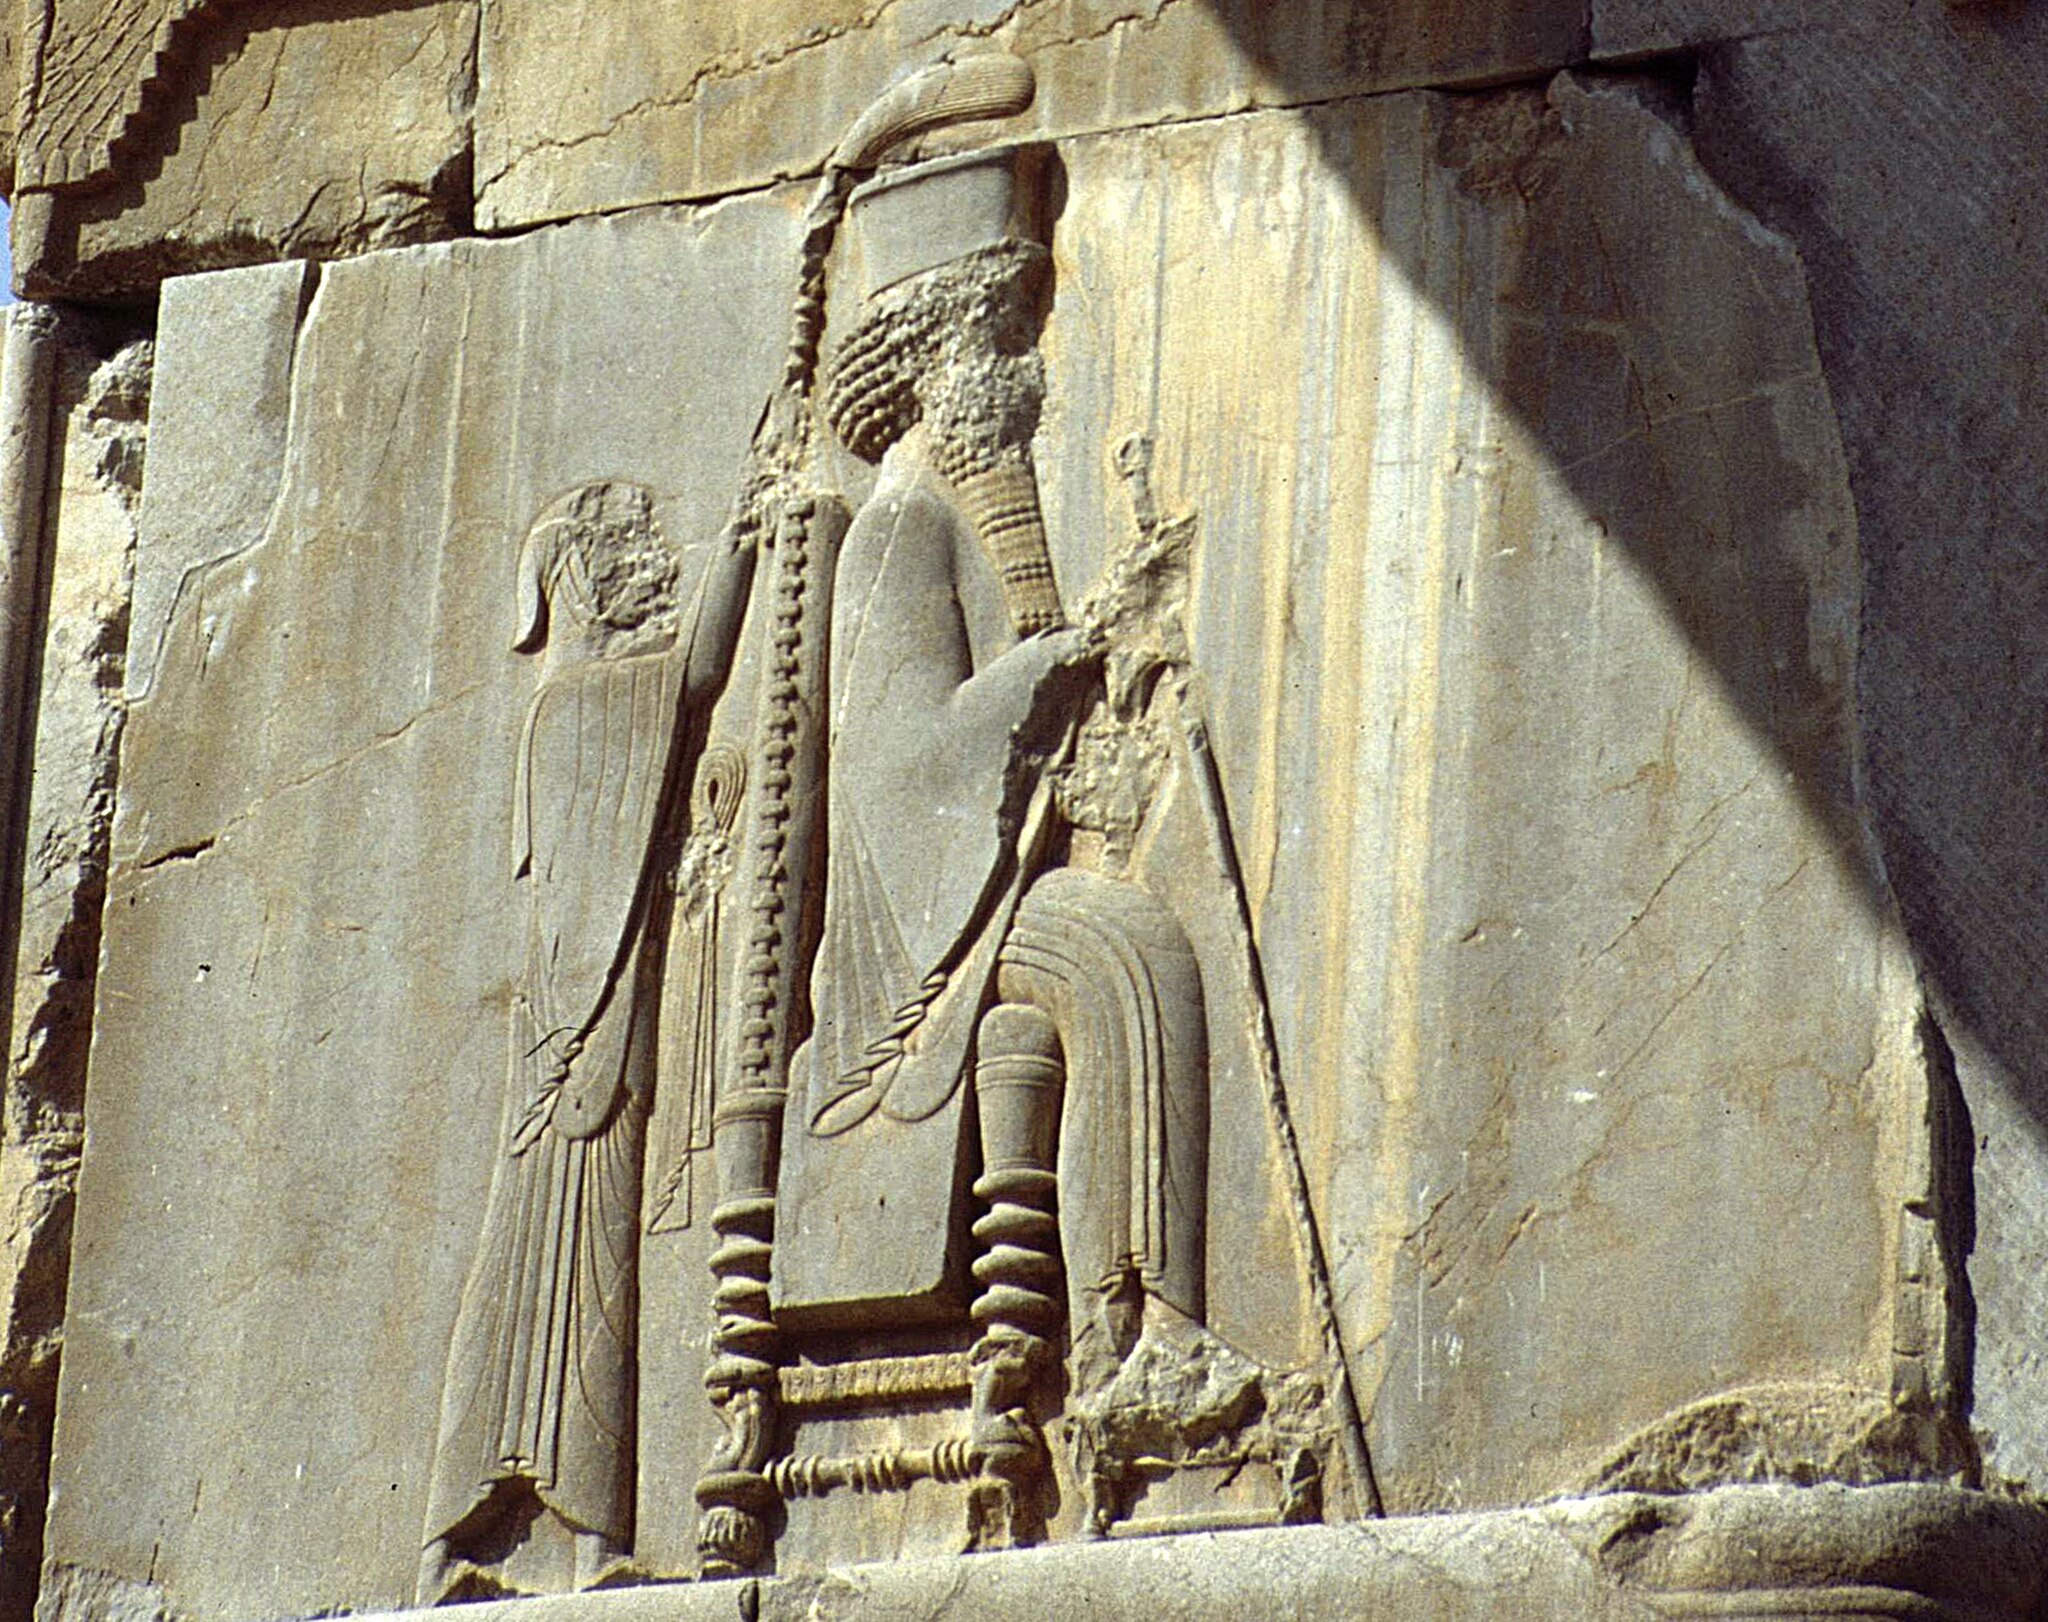
Title: IrPersepolis08
Description: Persepolis, Darius-Palast
Date: 1991-09
Categories: Uploaded with VicuñaUploader, Files by Ziegler175, 1991 in Persepolis, September 1991 in Iran, Southern portals of Hall of hundred columns